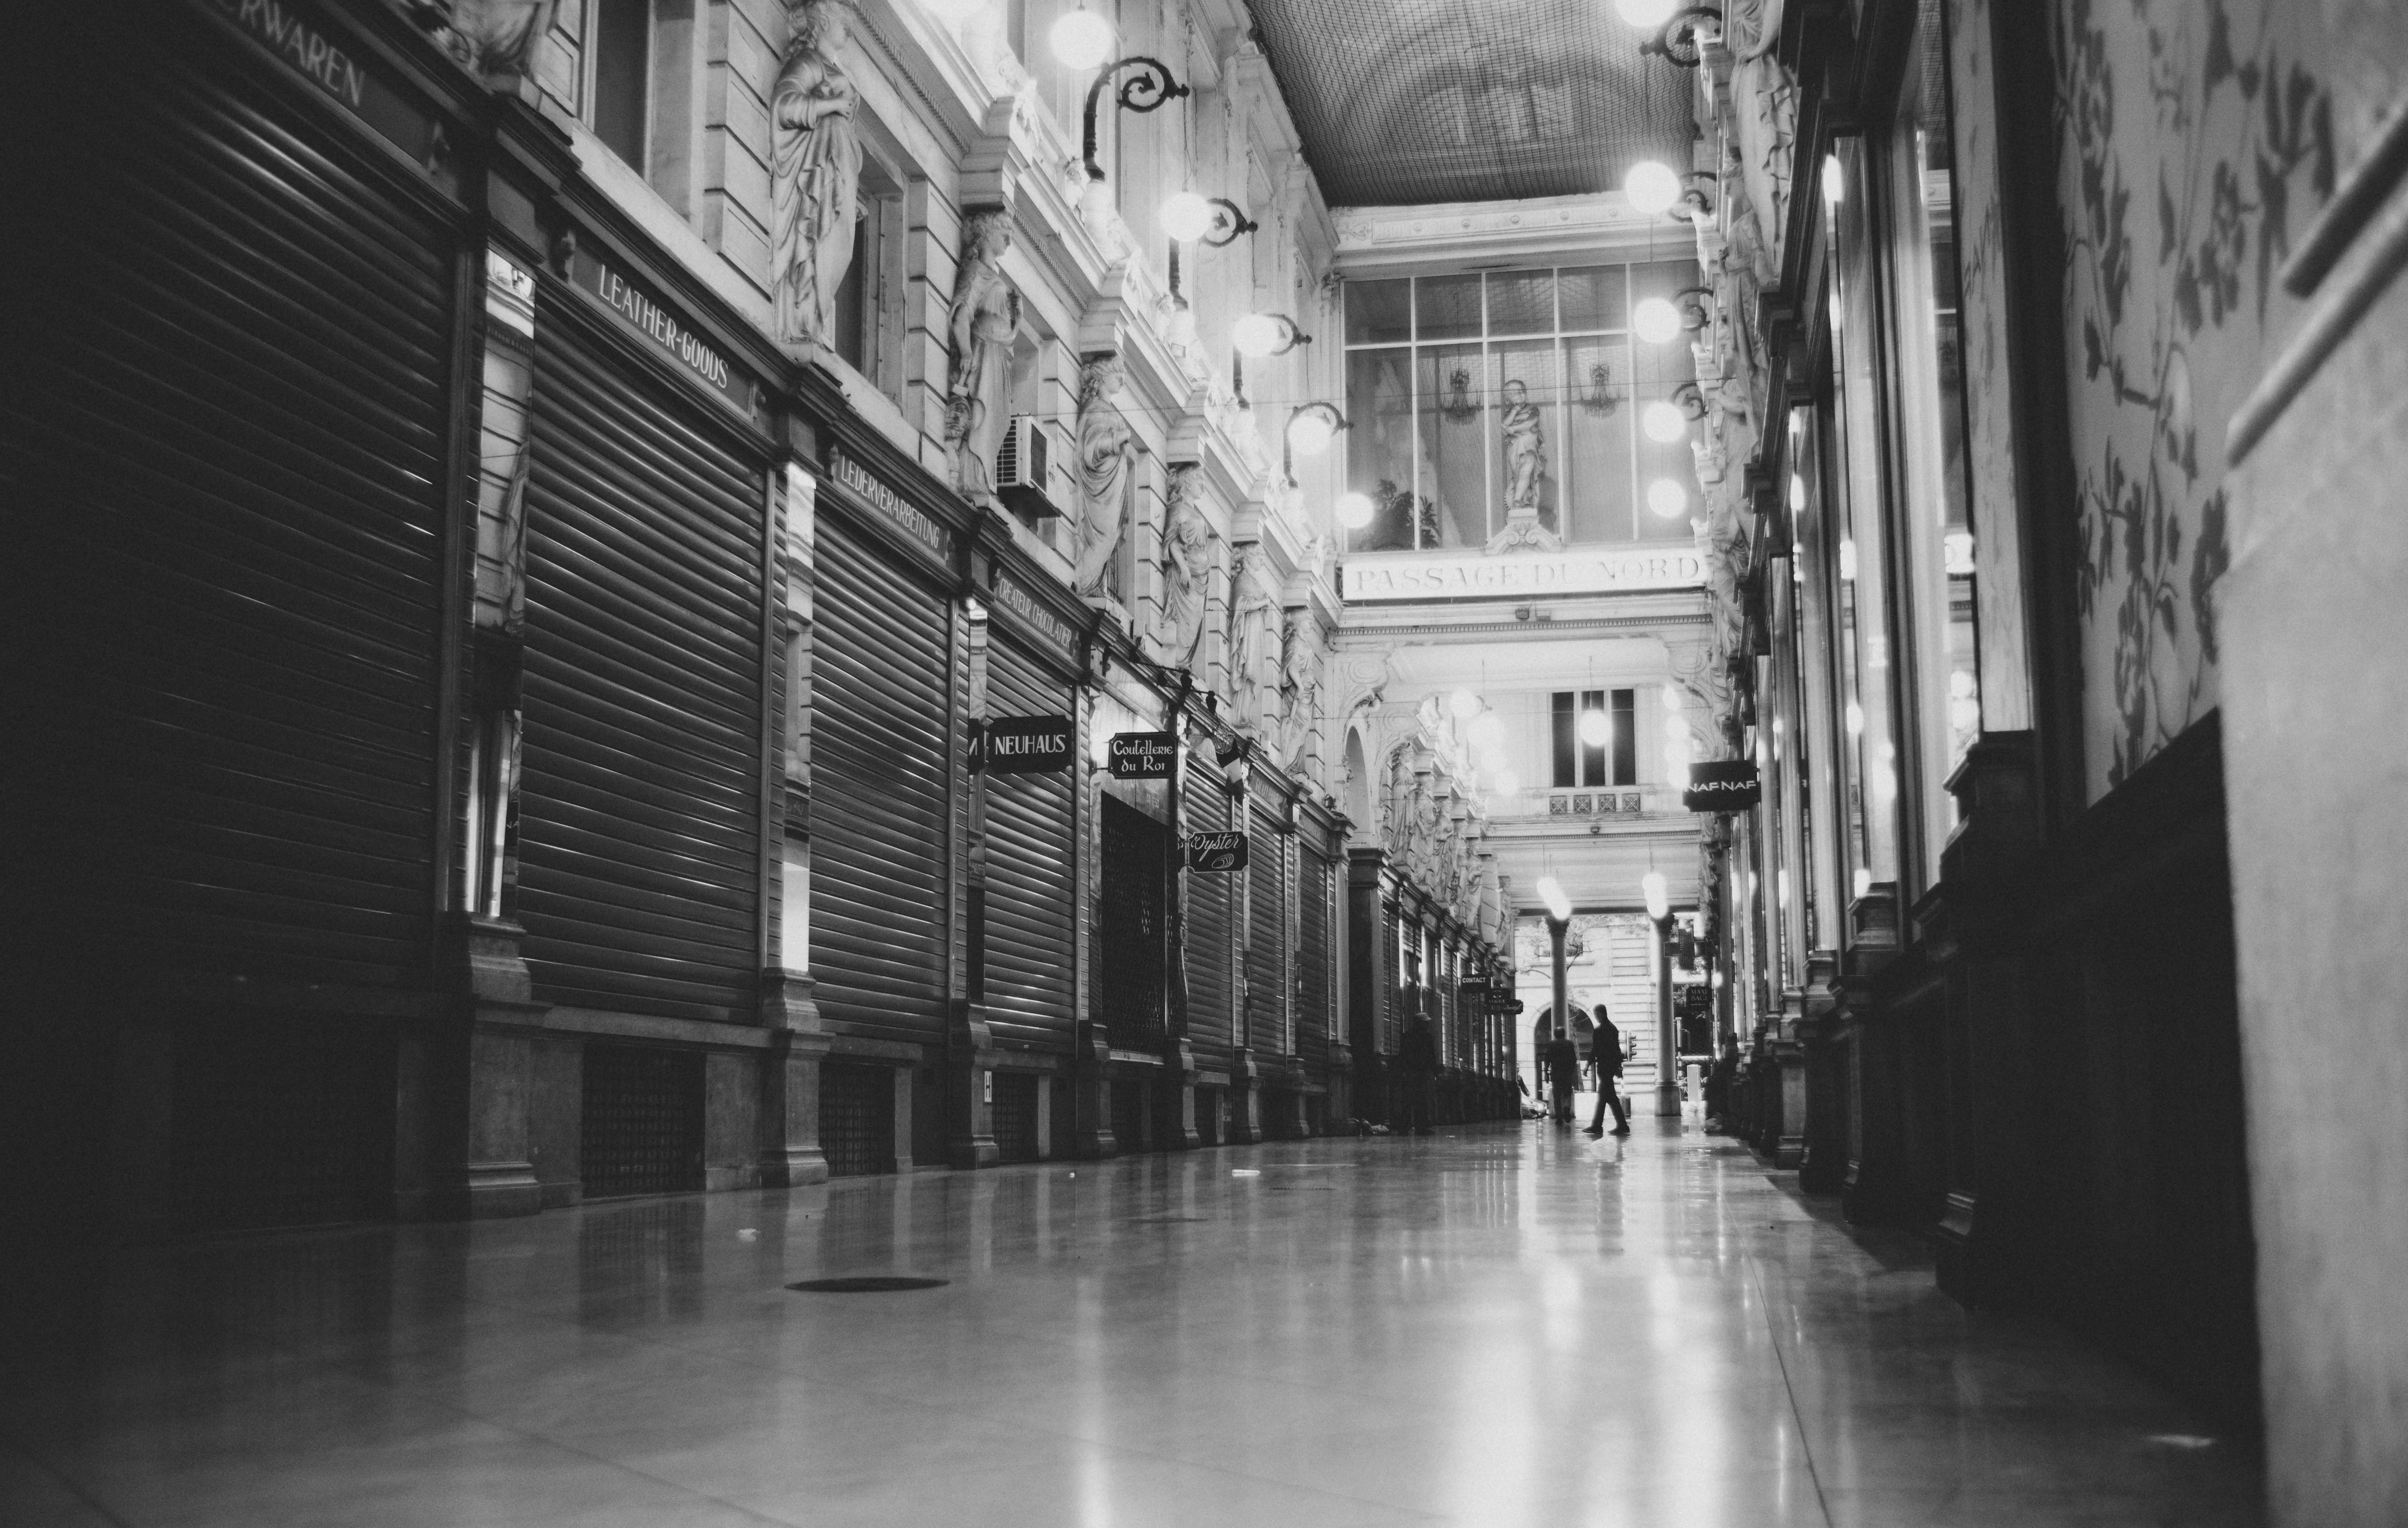
black and white, architecture, road, white, street, alley, city, urban, black, monochrome, brussel, brussels, infrastructure, symmetry, stadt, snapshot, heritage, architektur, monochrom, urban area, monochrome photography